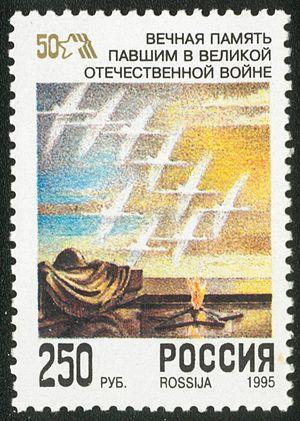
Jouravli est une chanson soviétique sur la Seconde Guerre mondiale composée en 1968 et sortie en 1969.